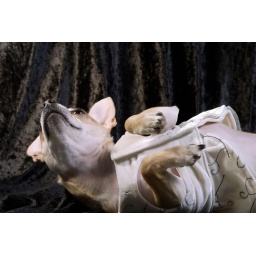
ivy rolling over in white dress on black bg 1